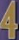
Number: 4